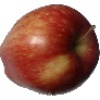
Label: Apple Red 1